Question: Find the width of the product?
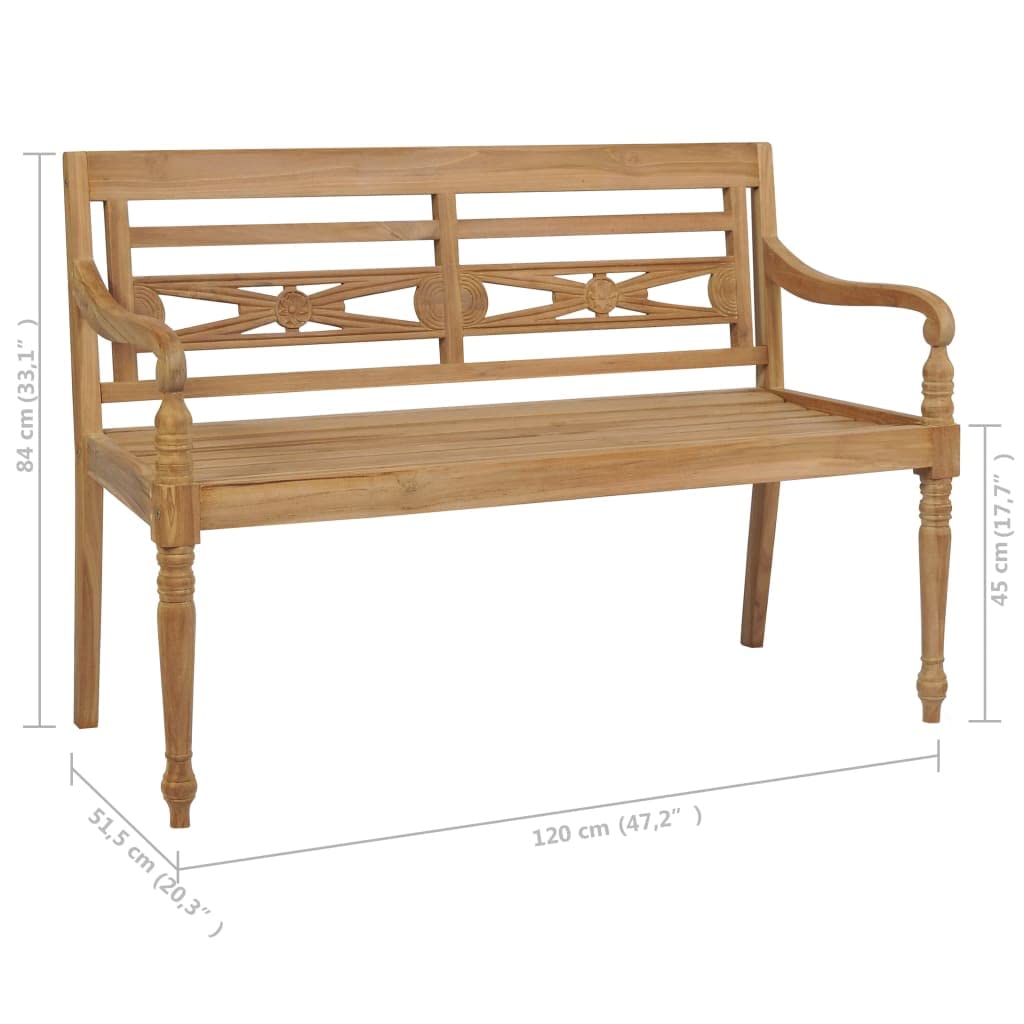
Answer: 120.0 centimetre